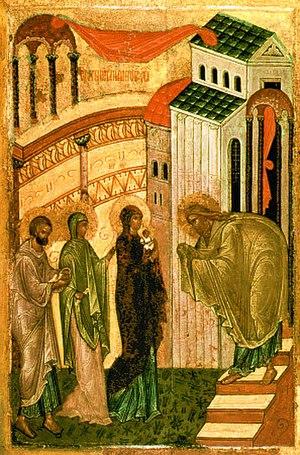
La Présentation de Jésus au Temple est une icône de la fin du XVᵉ siècle originaire de Novgorod en Russie. Elle illustre l'évènement de la vie de Jésus relaté par Luc. L'auteur de cette icône est inconnu.